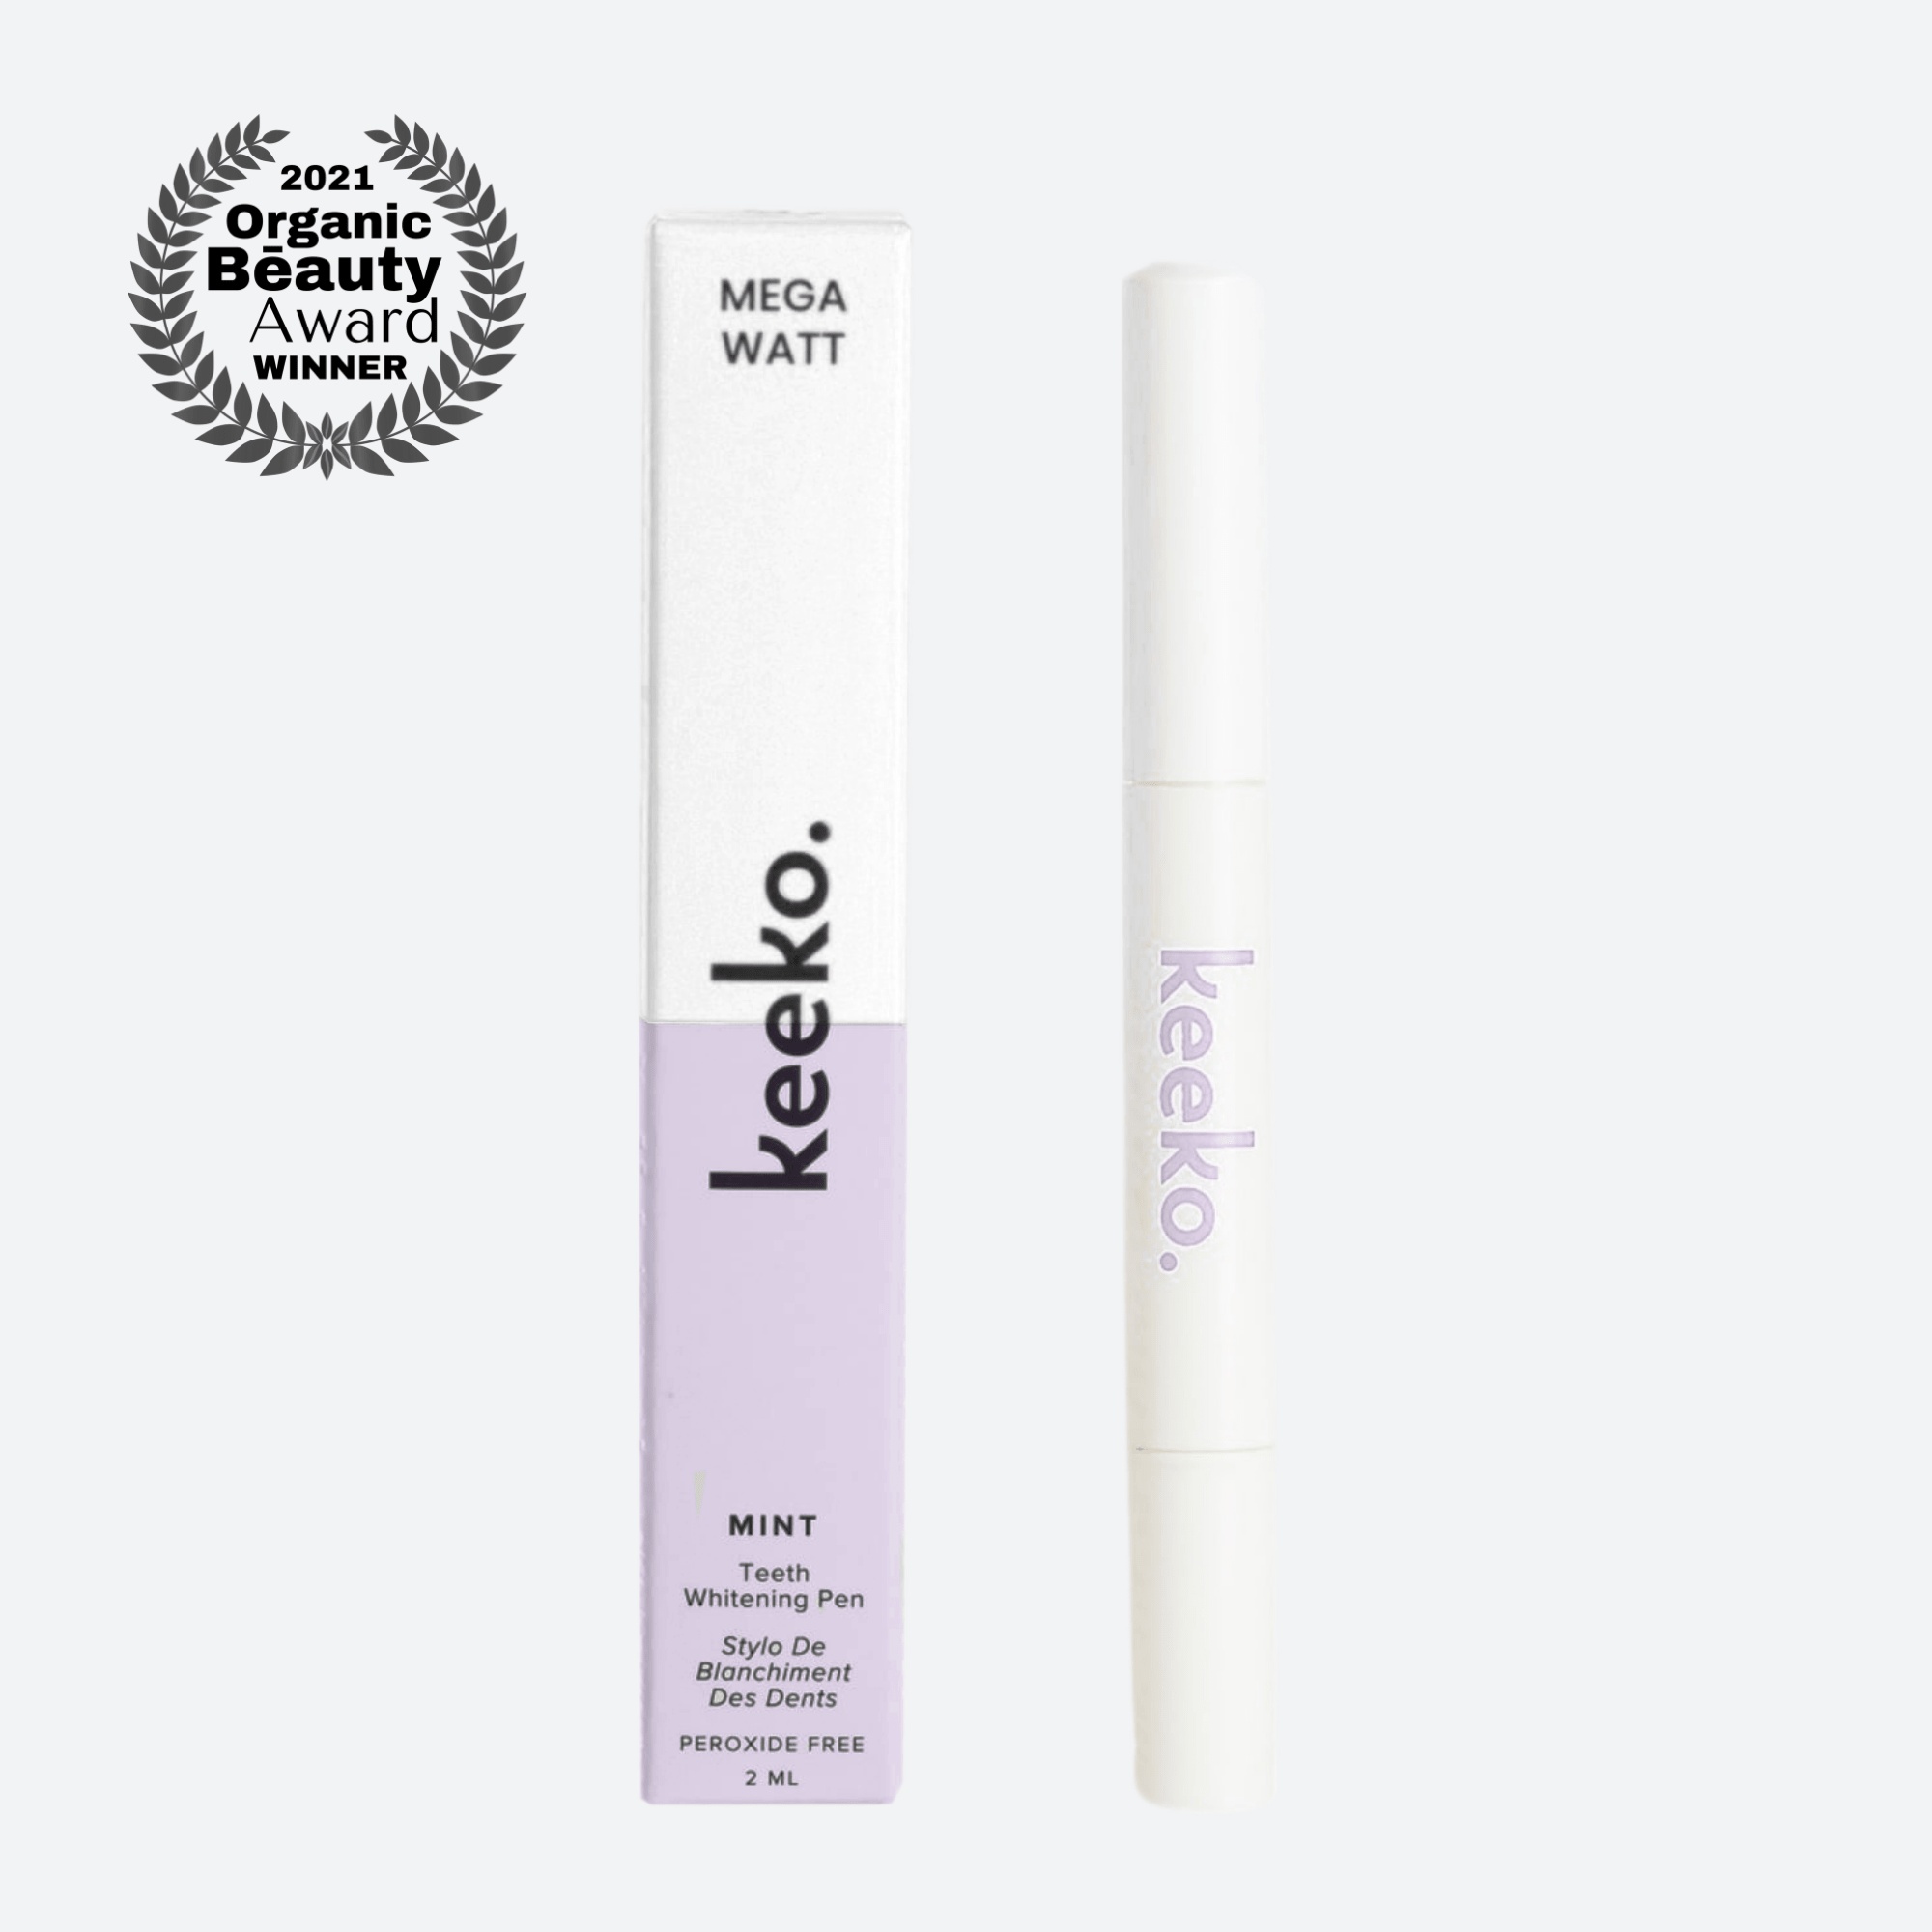
Botanical Teeth Whitening Pen
Brand: Keeko
Organic Beauty Awards 2021 Winner - Best Clean Oral Care Product. This peroxide-free teeth whitening pen is dentist formulated and clinically tested to whiten teeth 5+ shades in 7 days without damage or sensitivity to the enamel or gums. It’s all thanks to the stain-buffing powers of Bicarbonate Soda and Cranberry combined with soothing Aloe Vera and Chamomile. So yeah. It’s pretty much like a magic wand. No chemical taste here — just a refreshing minty flavour that’ll keep you coming back for more. Clinically tested Peroxide free Safe on gums, enamel & sensitive teeth Easy to use Fresh mint flavour Up to 25 uses Peta cruelty-free certified Plastic Neutral certified Vegan
Category: Health & Beauty > Personal Care > Oral Care > Teeth Whiteners > Whitening Pens